Kettyolaanu Ente Malakha

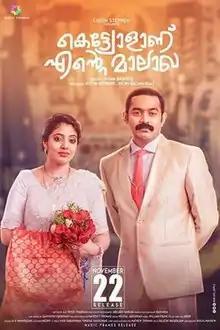
Theatrical release poster

Kettyolaanu Ente Malakha (also reported as Kettiyolaanu Ente Malakha) is a 2019 Indian Malayalam-language romantic drama film directed by Nissam Basheer (in his directorial debut), written by Aji Peter Thankam, and produced by Magic Frames. It stars Asif Ali and Veena Nandakumar, Jaffar Idukki, Basil Joseph and Shine Tom Chacko in the supporting roles. William Francis composed the film's music. The plot follows newly wed Sleevachan and Rincy as they begin their married life.